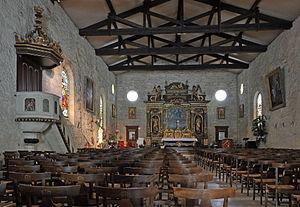
Pessac (Département de la Gironde, France)
Pessac est une commune du Sud-Ouest de la France, située en région Nouvelle-Aquitaine, dans le département de la Gironde.